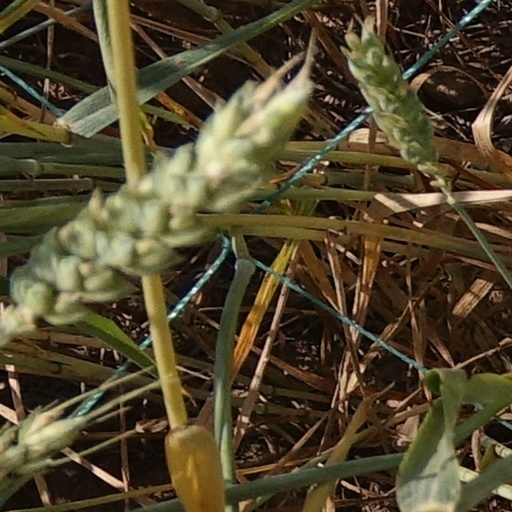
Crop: wheat